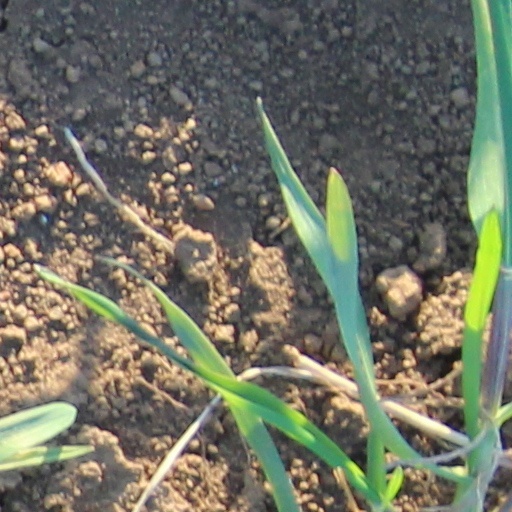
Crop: wheat